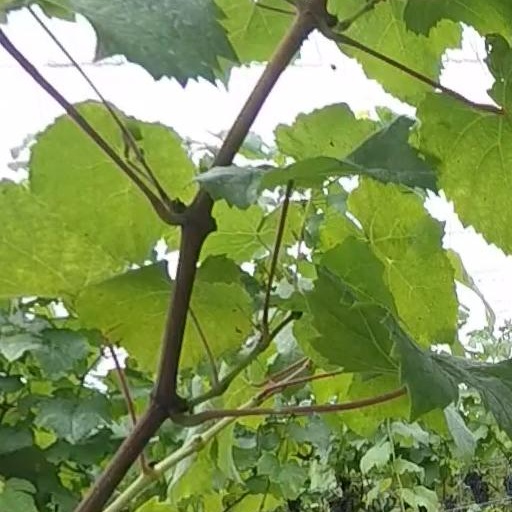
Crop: grape